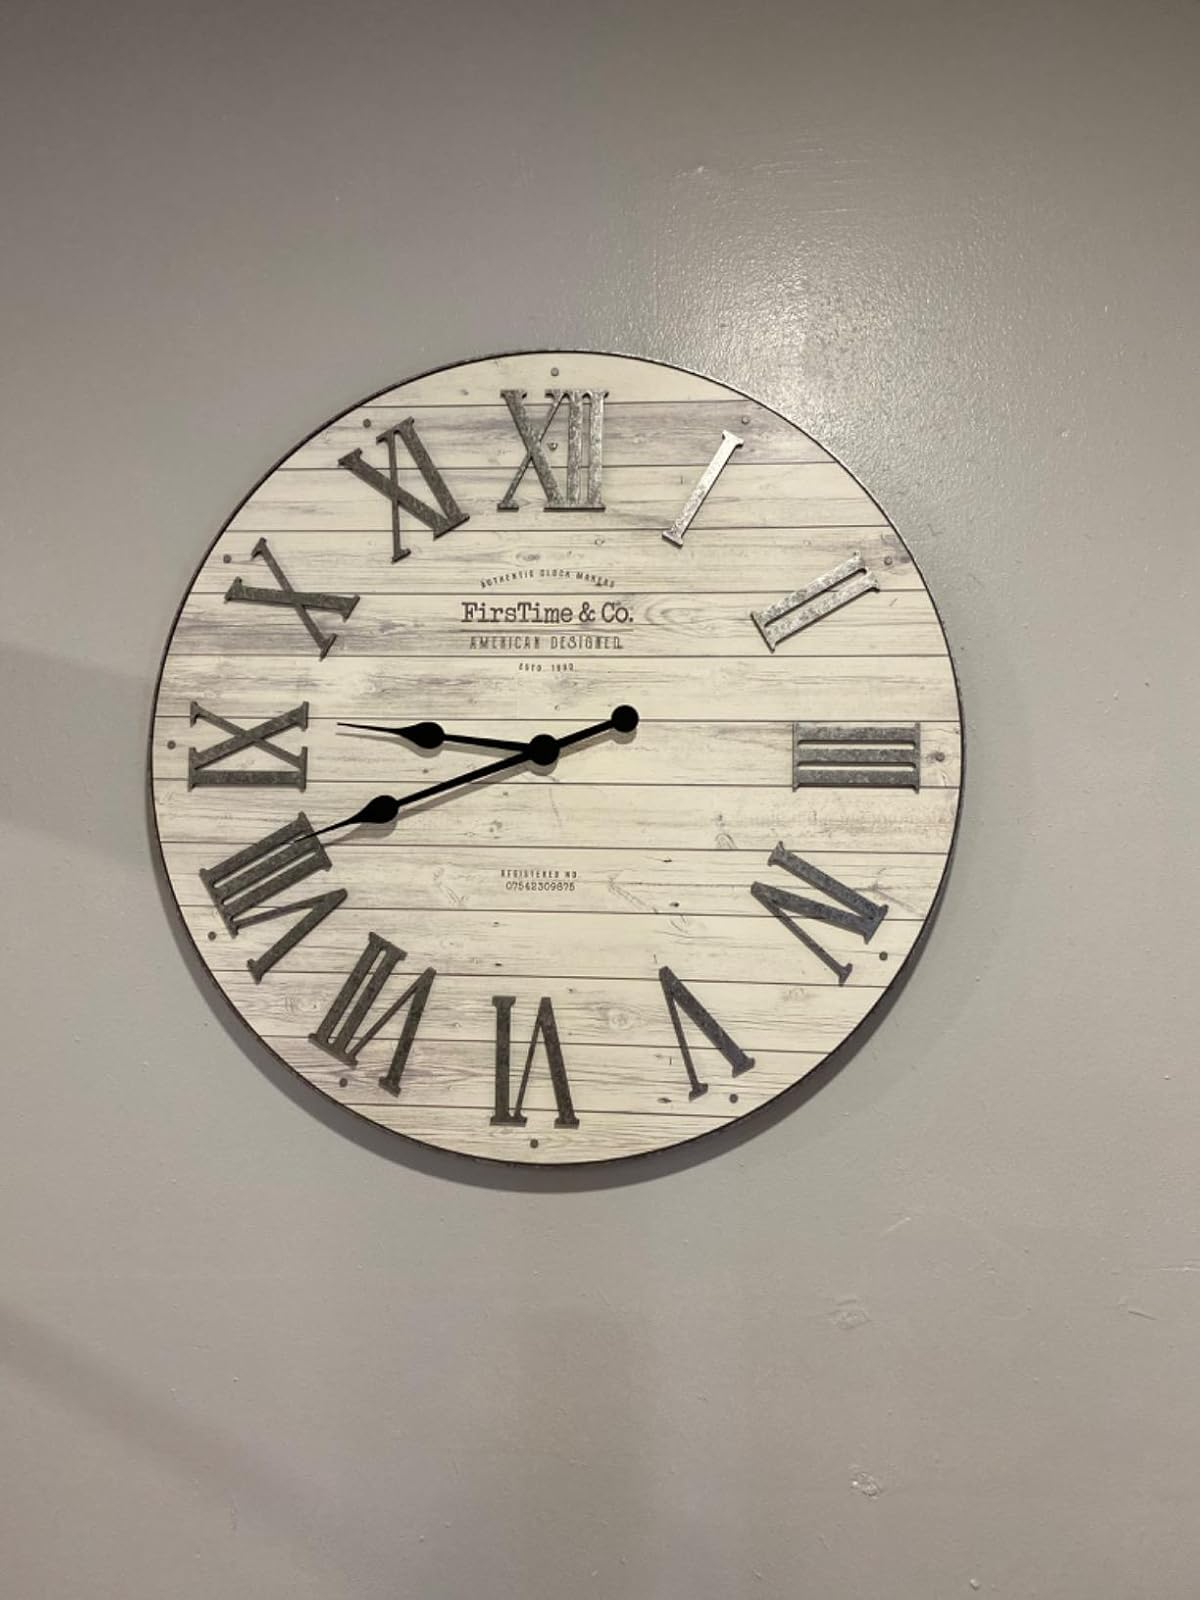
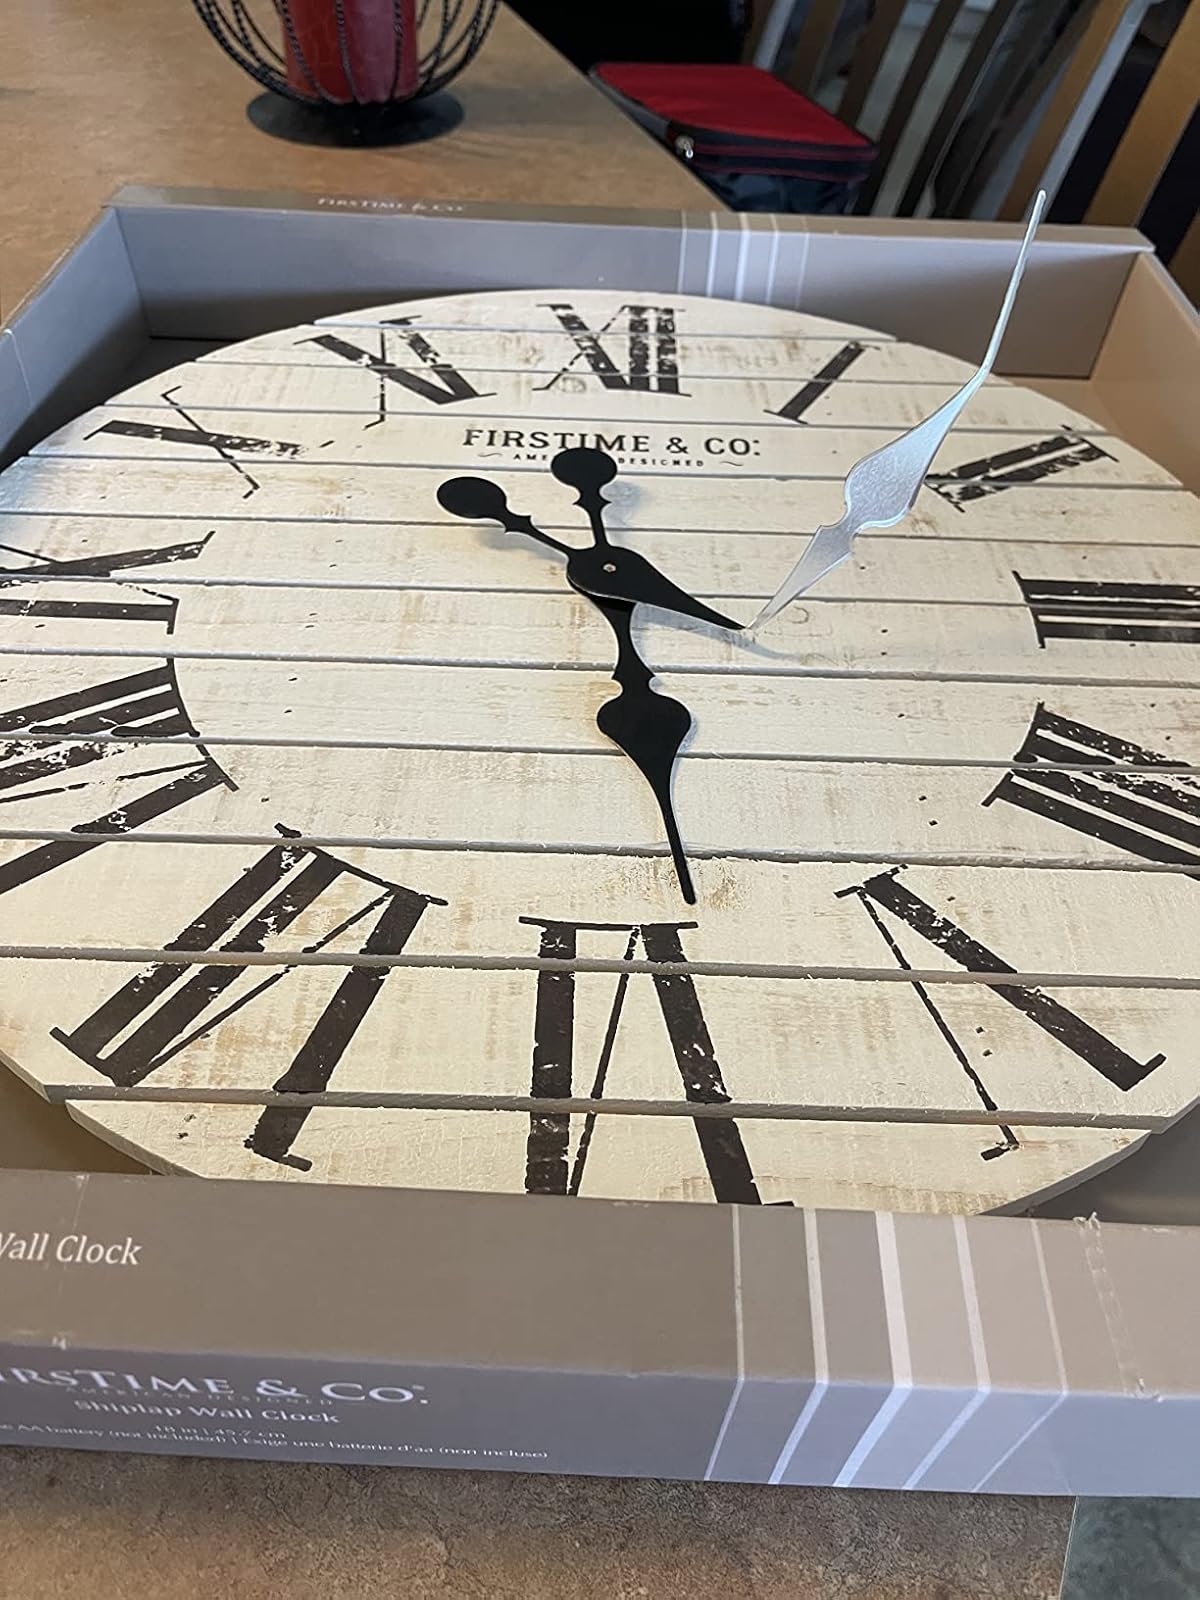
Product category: clock
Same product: no